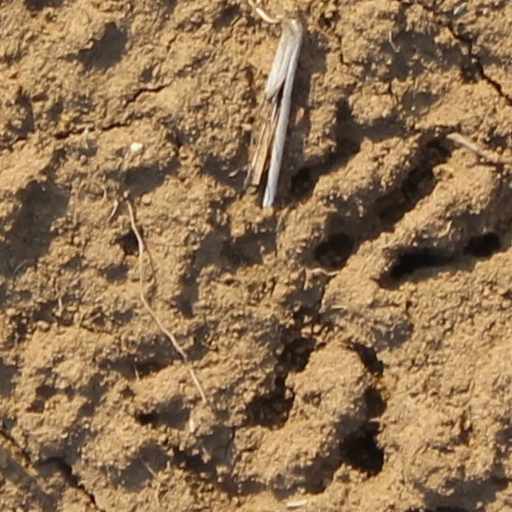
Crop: wheat